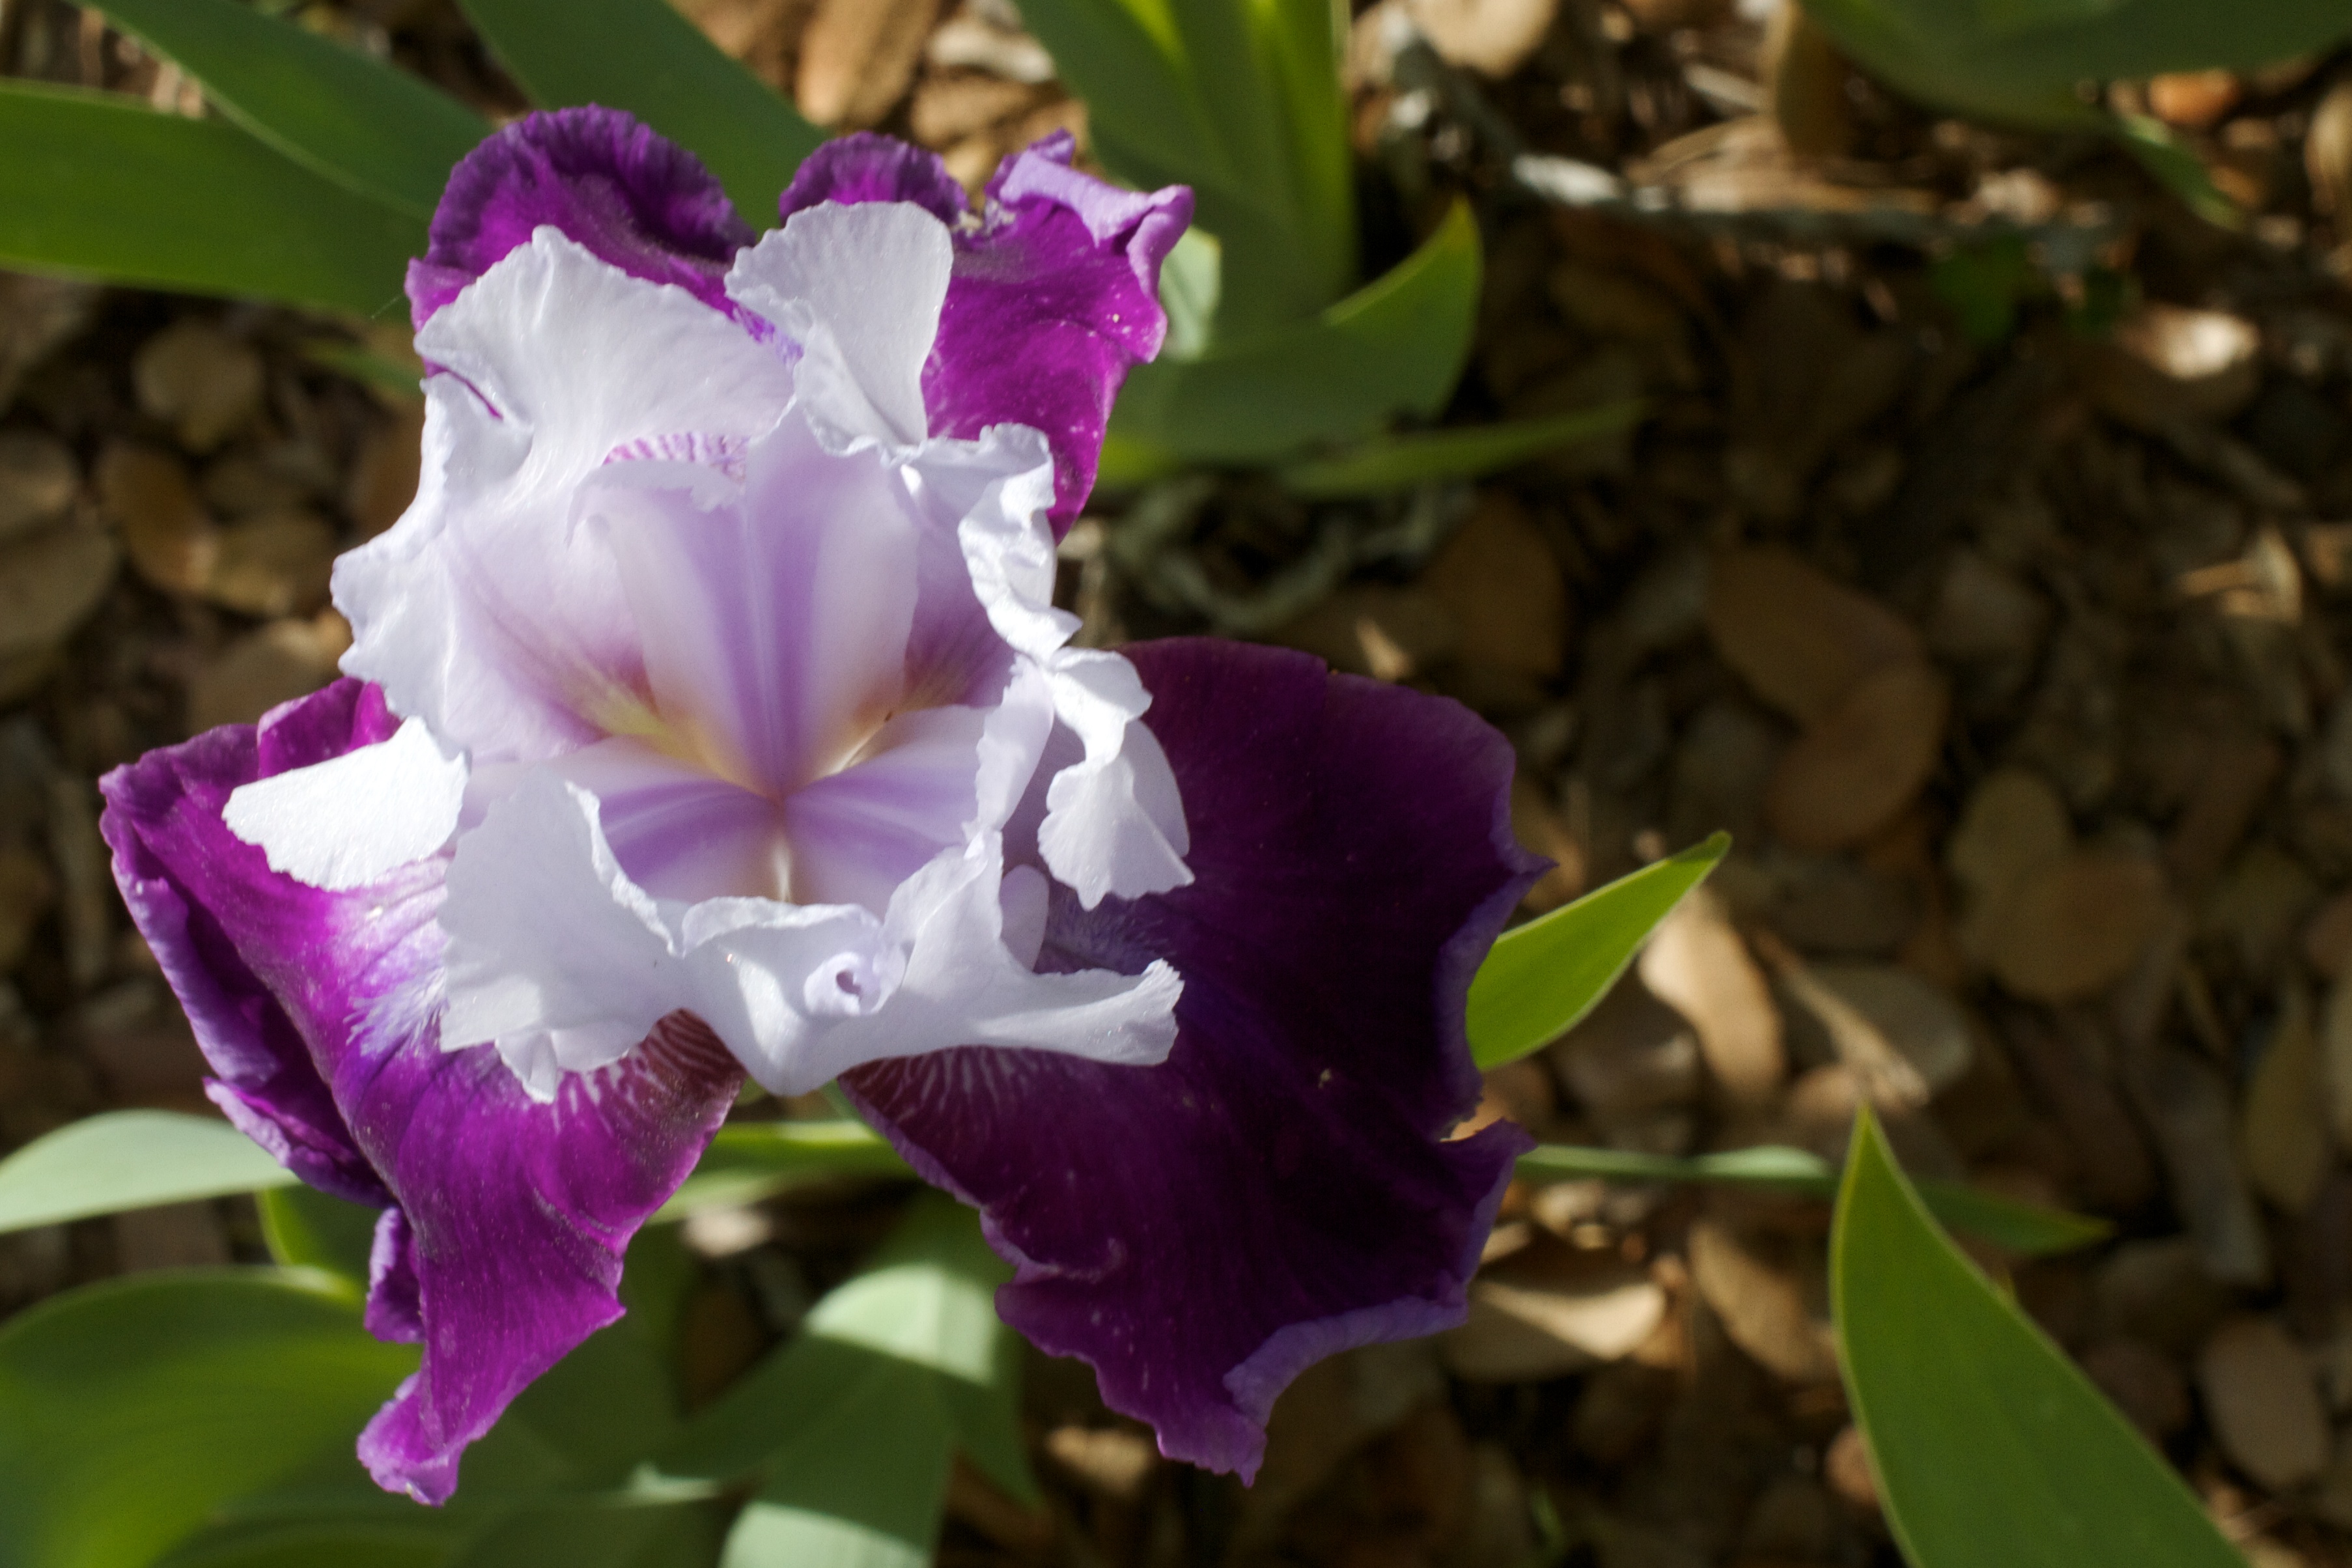
plant, flower, petal, botany, flora, orchid, wildflower, macro photography, flowering plant, cattleya, land plant, christmas orchid, cattleya labiata